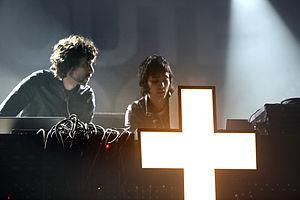
Justice est un groupe de musique électronique français, originaire de Paris. Formé en 2003, le groupe est composé de Gaspard Augé et de Xavier de Rosnay. Apparu pour la première fois sous le label Musclorecords, dont Gaspard Augé est à l'époque le graphiste, le duo réalise un premier morceau intitulé Sure You Will, un hommage au groupe The Buggles, aux accents rock 'n' roll-pop avec un zeste électronique. Leur premier album studio, intitulé †, publié le 11 juin 2007 en Europe, est bien accueilli par la presse spécialisée. S'ensuit la sortie du deuxième album du groupe annoncé pour le 24 octobre 2011 intitulé Audio, Video, Disco. Un troisième album studio, Woman, est publié en 2016. Le duo est considéré comme appartenant à « la deuxième génération de la French touch ».